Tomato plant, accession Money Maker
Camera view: vertical (180 deg); turntable rotation: 300 degrees
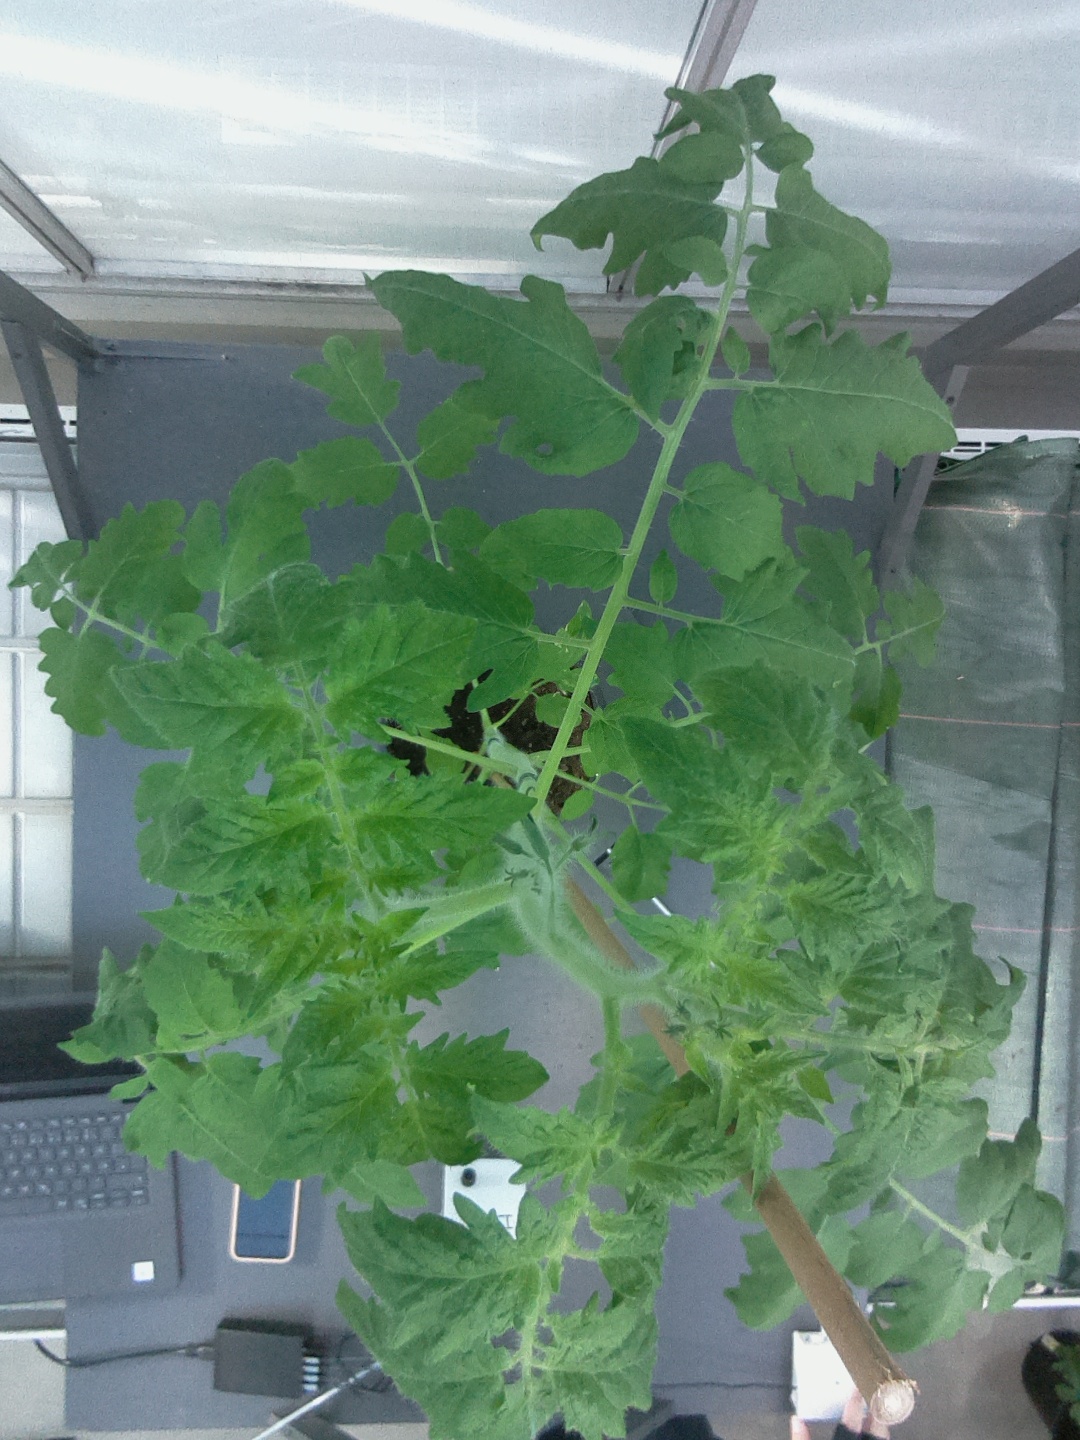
BBCH growth stage 53: 3 inflorescences visible